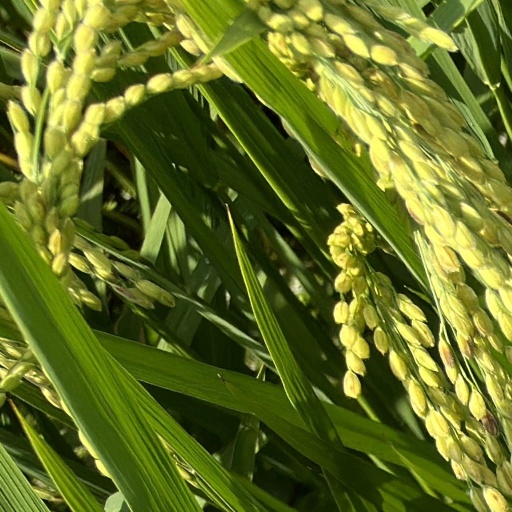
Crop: rice